History of local government in Scotland

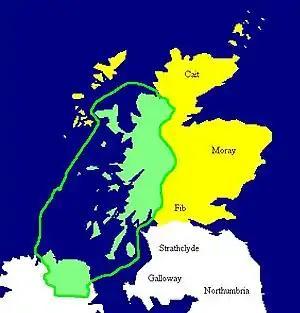
Map of Scotland, c. 580–600. Pictish regions are marked in yellow. Cumbrian regions in white. Gaelic regions in green.

Anciently, the territory now referred to as "Scotland" belonged to a mixture of Brythonic groups (Picts and Cumbrians) and Angles.